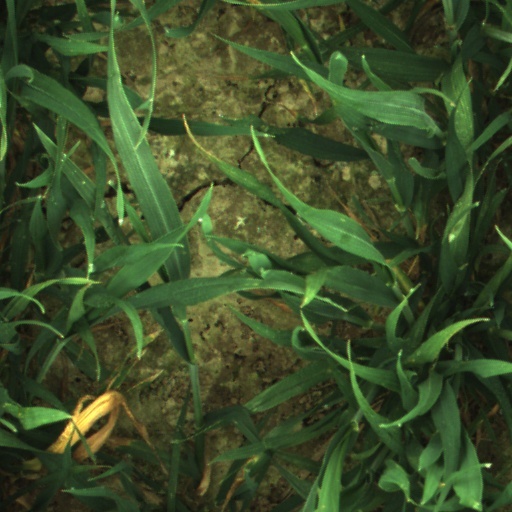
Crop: wheat